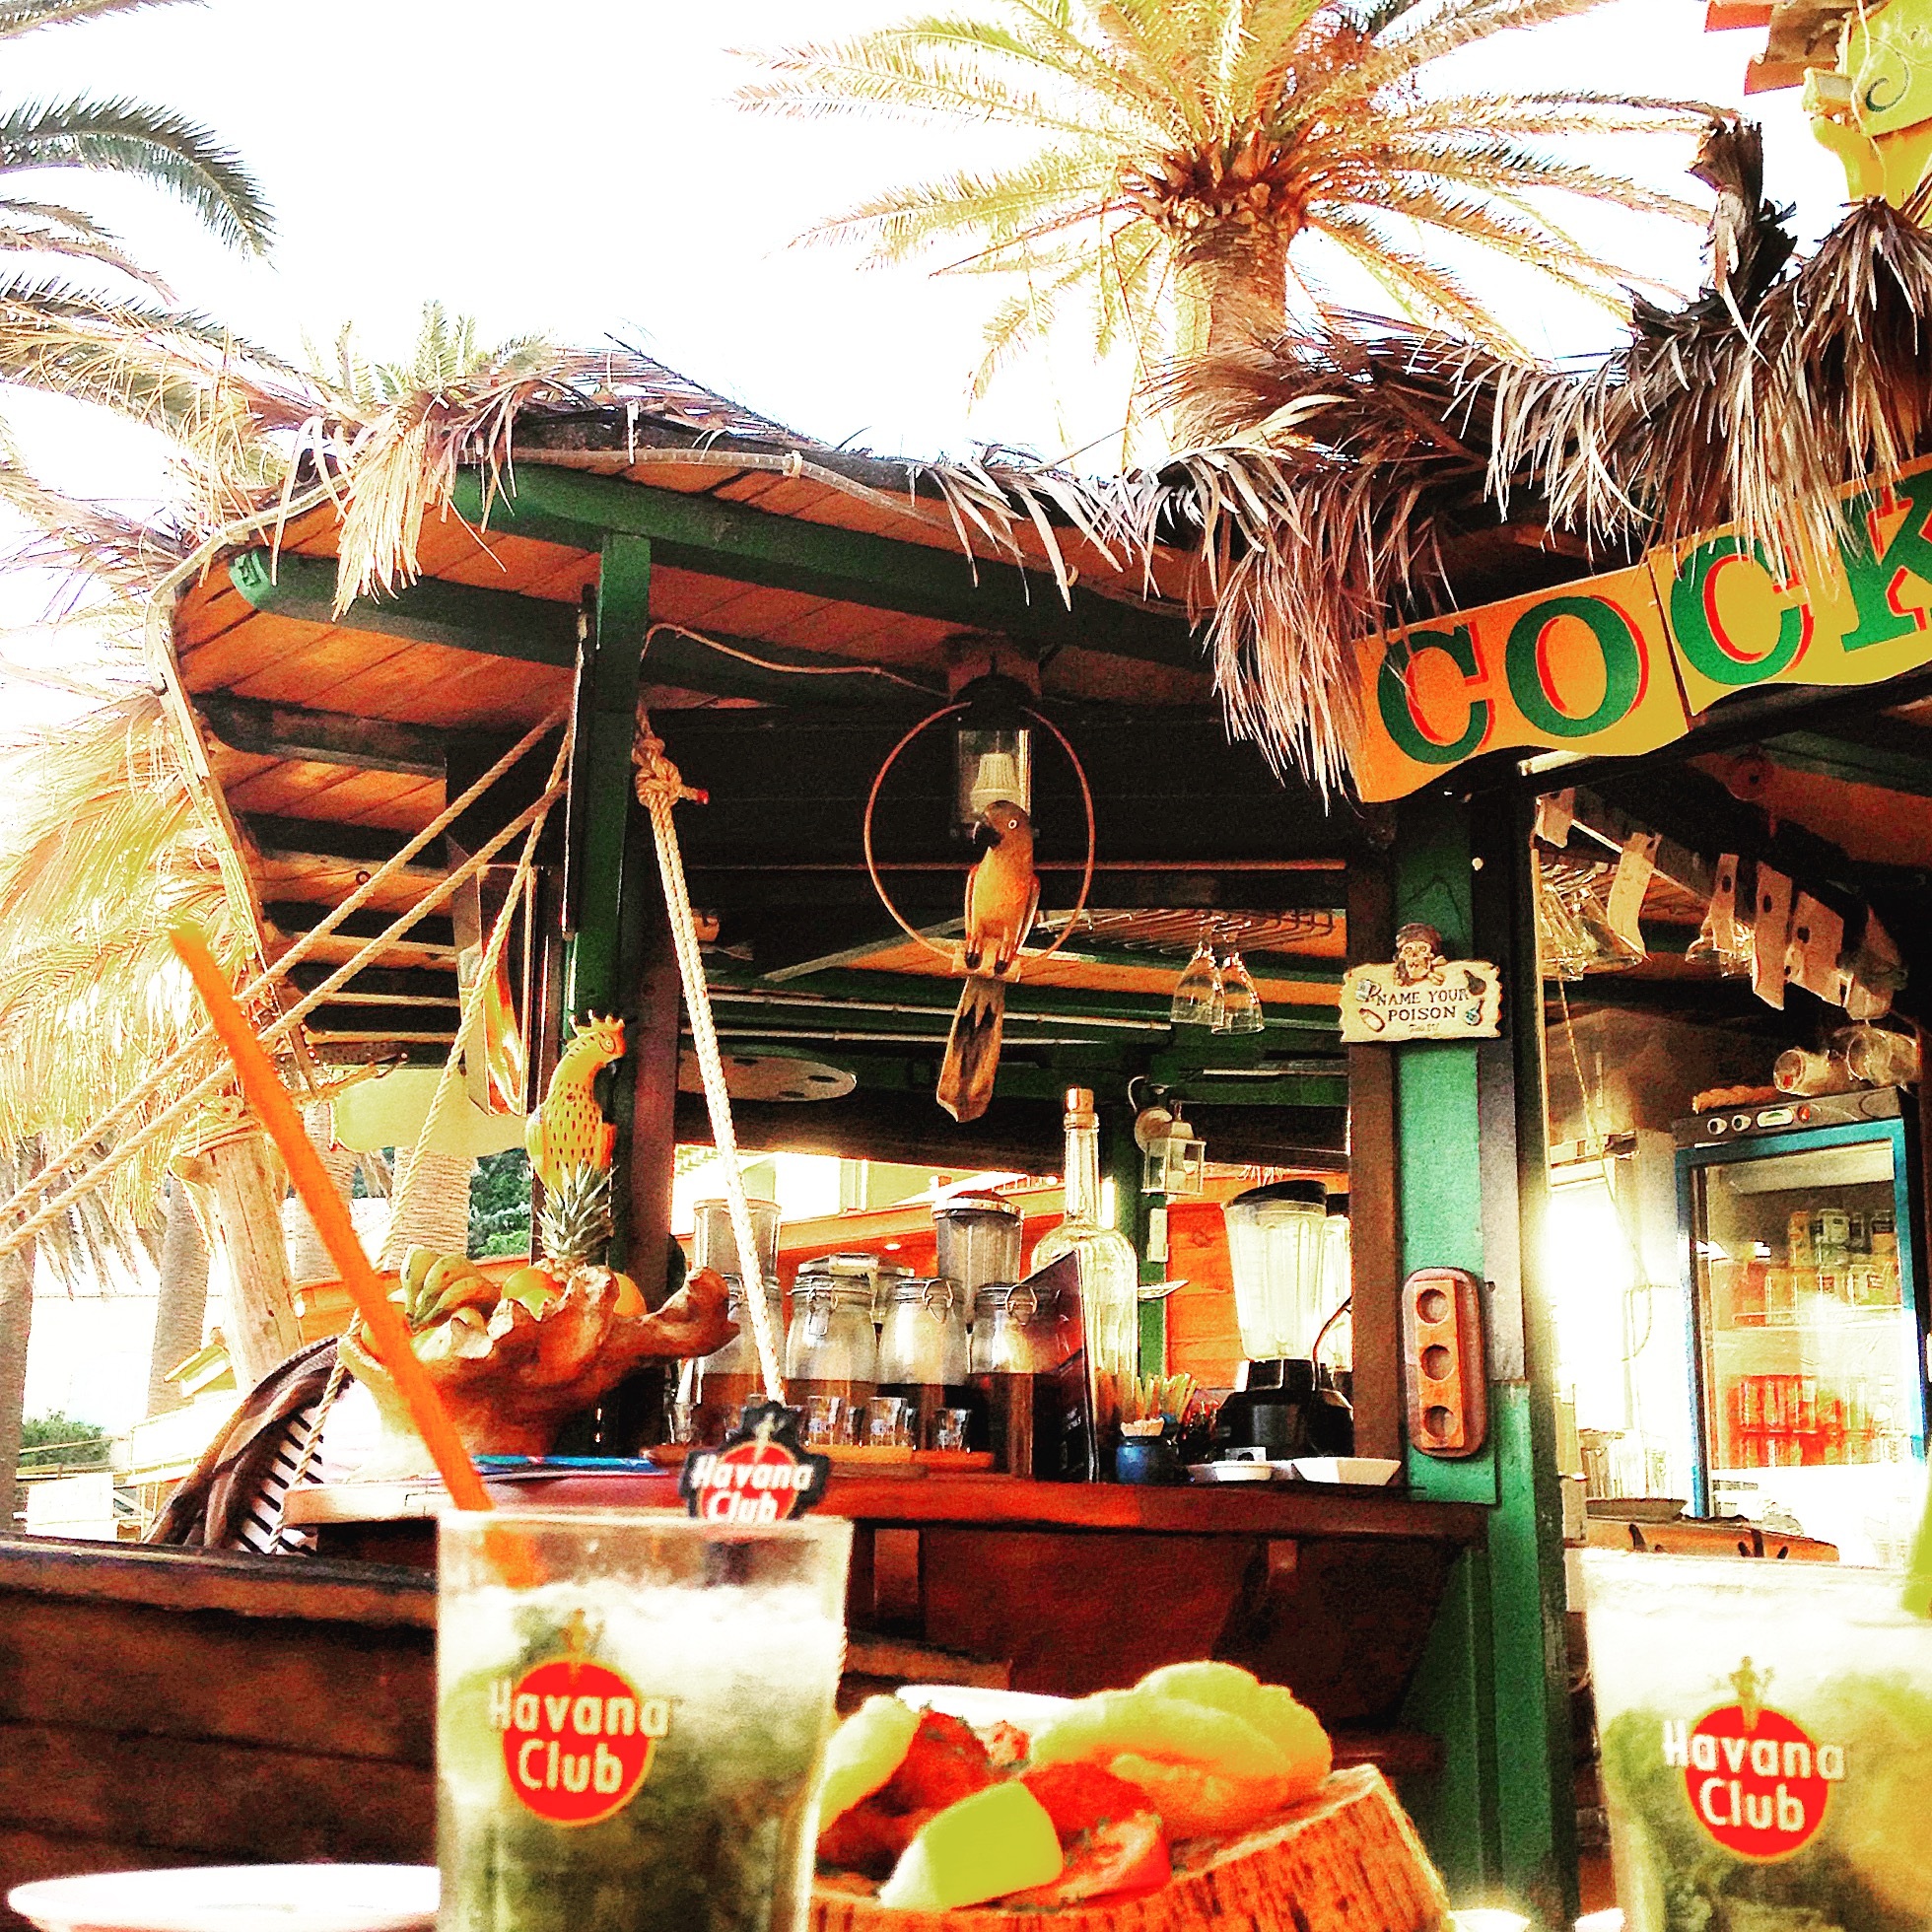
beach, sand, restaurant, bar, france, meal, amusement park, mojito, temple, resort, exotic, palm trees, cocktails